Tao people

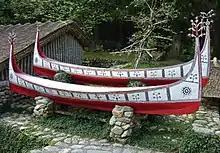
Tao canoes at the Formosan Aboriginal Culture Village with ornaments at the bows and sterns. They are decorated with eye designs at both ends, and depictions of Magomaog, a legendary folk hero who taught boat-building to the Tao.

The Tao people are Austronesians, like other Taiwanese indigenous peoples. However, it is still unknown how they settled Orchid Island and from where. Unlike other indigenous Taiwanese groups, they speak a Western Malayo-Polynesian language and are presumed to be more closely related to the ethnic groups of the Philippines, particularly the Ivatan people. A common theory tracing their ancestry posits that their ancestors left the Batanes Archipelago in the Philippines, and settled Orchid Island approximately 800 years ago. This reasoning is based primarily on the language similarities of the Ivatan and the Tao people. Also, it appears that these two groups traded goats, pigs, weapons, and gold until about 300 years ago due to continuous warfare.